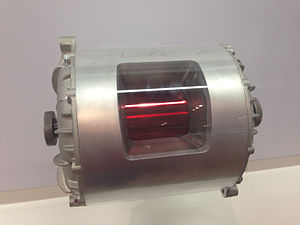
Tesla Model S / Specifikationer og udstyr / Motor
Elmotoren med delvist synligt indre.
Tesla Model S er en femdørs elbil i luksusklassen produceret af Tesla Motors. Ifølge producenten er den verdens første elektriske luksussedan. Det amerikanske Environmental Protection Agency har vurderet, at Model S er den elbil på markedet med størst rækkevidde. Modellen kom på gaden i USA i 2012, i Europa i 2013 og i Asien i 2014. Ved udgangen af december 2015 var der i alt solgt flere end 100.000 Model S – heraf 60.000 i USA, 10.000 i Norge og 3300 i Danmark. Startprisen i Danmark var, til og med 2015, 580.000 kr., som følge af at elbiler var fritaget for registreringsafgift. I 2016-2020 udfases den danske afgiftsfritagelse for elbiler, herunder også Model S, så startprisen pr. 6. marts 2016 er 754.757 kroner, hvoraf registreringsafgift og moms udgør 266.000 kr.